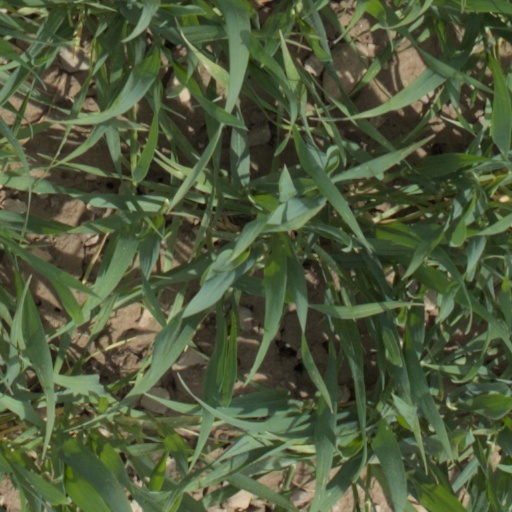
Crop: wheat